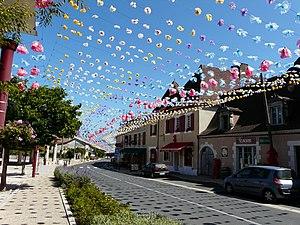
Le bourg de La Douze pavoisé pour la félibrée 2015, Dordogne, France.
La Douze est une commune française située dans le département de la Dordogne, en région Nouvelle-Aquitaine.